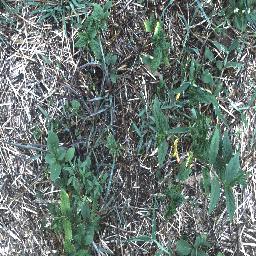
Label: negative